Kennicott Bible

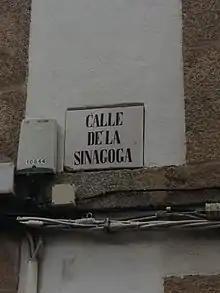
Synagogue Street in the , one of the numerous elements that commemorate the Jewish presence in the city's history.

It is not known exactly when Jewish people arrived and settled in A Coruña, but the first documentation of the Jewish presence dates to 1375. Jewish population in A Coruña grew rapidly throughout the Late Middle Ages. It is thought that after the persecution of Jews in Castile, a large number of Jewish people took refuge in Galicia, and particularly in the "Herculean city" (i.e. A Coruña). The Jewish community in A Coruña traded with Castile and Aragon, and in 1451 they contributed to the rescue of the Murcian Jews with a large sum of money, which could demonstrate the prosperity of the community.